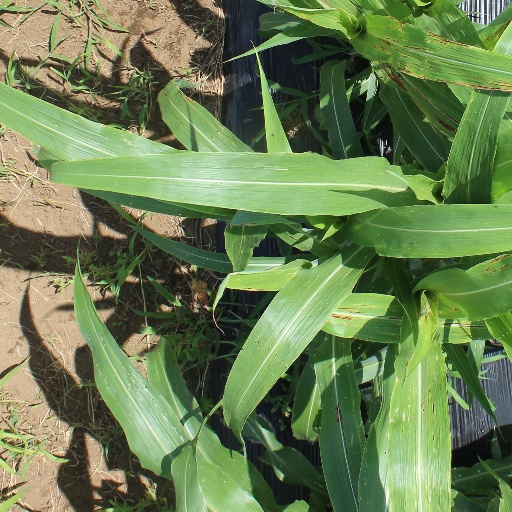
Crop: sorghum